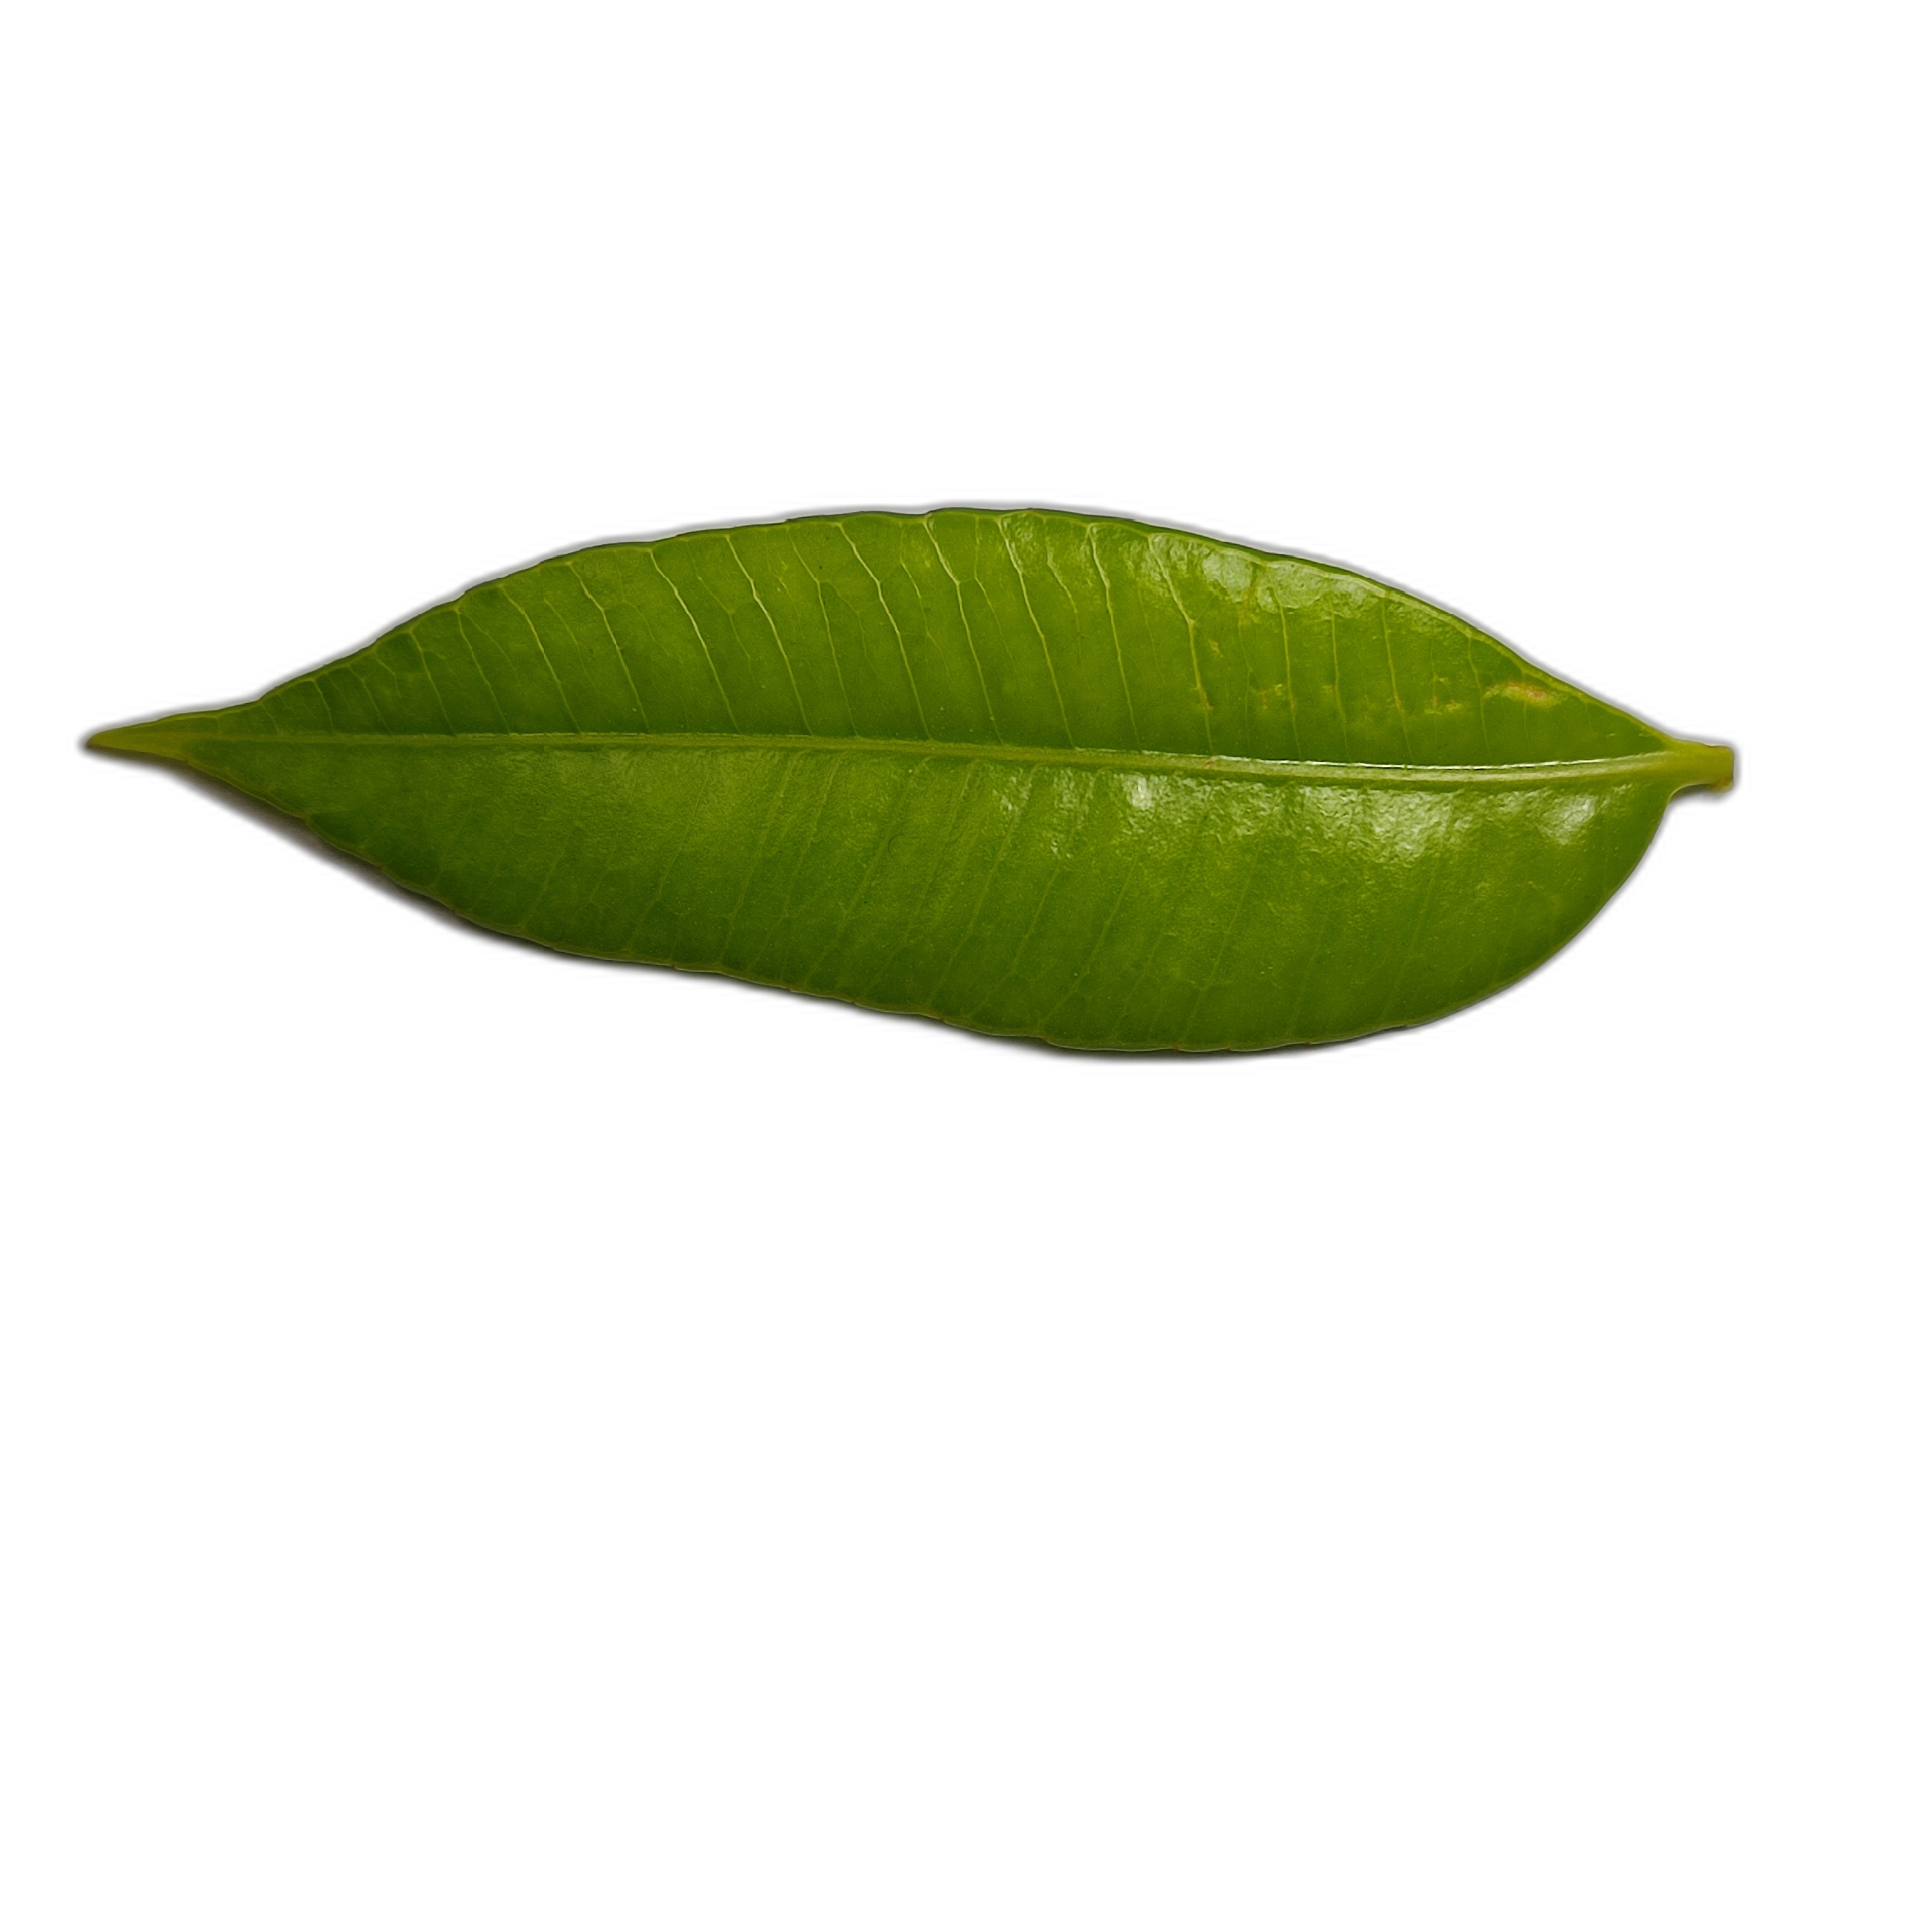
Label: healthy